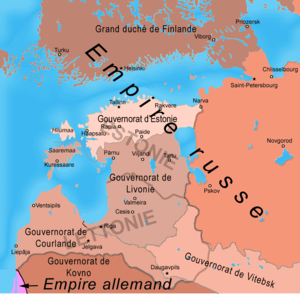
Les provinces baltes dans l'Empire russe à la fin du XIXe siècle. Les noms des villes sont en estonien/letton
L’histoire de l’Estonie, pays situé sur la rive sud-est de la mer Baltique qui a accédé à l’indépendance en 1918, débute au IXᵉ millénaire av. J.‑C., lorsque les premières populations nomades pénètrent sur son territoire libéré par la dernière glaciation. Selon la théorie la plus répandue, le peuple finno-ougrien, dont descend la majeure partie des Estoniens contemporains, arrive dans la région vers le IVᵉ millénaire av. J.‑C. en introduisant la céramique à peigne commune à plusieurs peuples rattachés à la même famille linguistique.
L'histoire de la Lettonie commence officiellement en 1920 avec la création de la première république de Lettonie. Cependant, la région accueille ses premiers occupants dès la fin de la dernière ère glaciaire. Les peuples baltes qui arrivent vers 3000 av. J.-C., et vers 800 av. J.-C., se structurent en plusieurs tribus : Coures, Latgaliens, Séloniens, Sémigaliens.